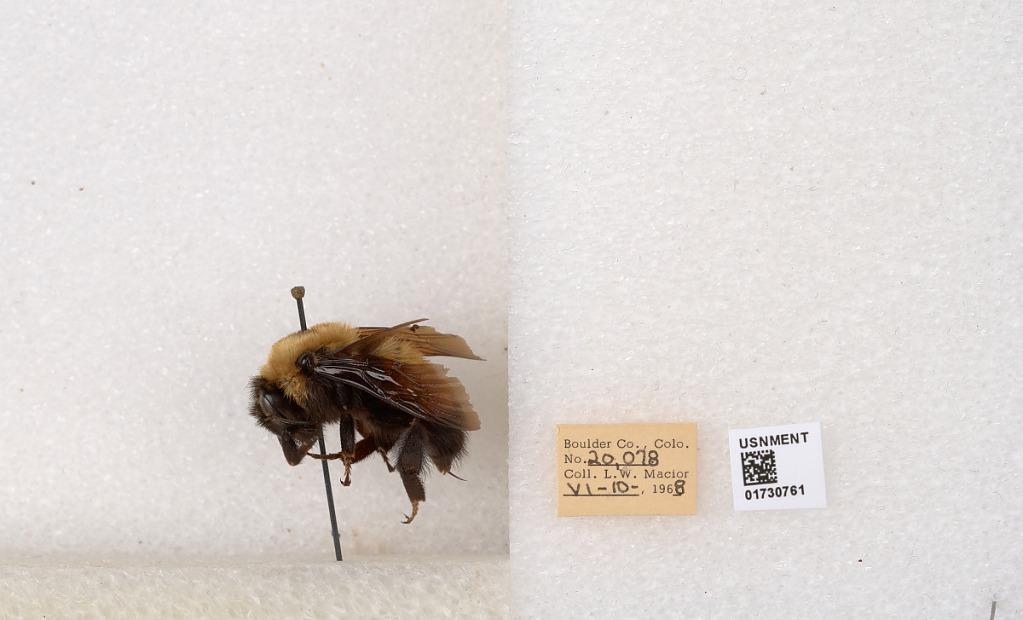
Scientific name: Bombus (Bombus) nevadensis Cresson
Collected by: L. Macior
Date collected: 1968-6-10
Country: United States
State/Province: Colorado
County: Boulder
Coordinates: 40.0925, -105.358